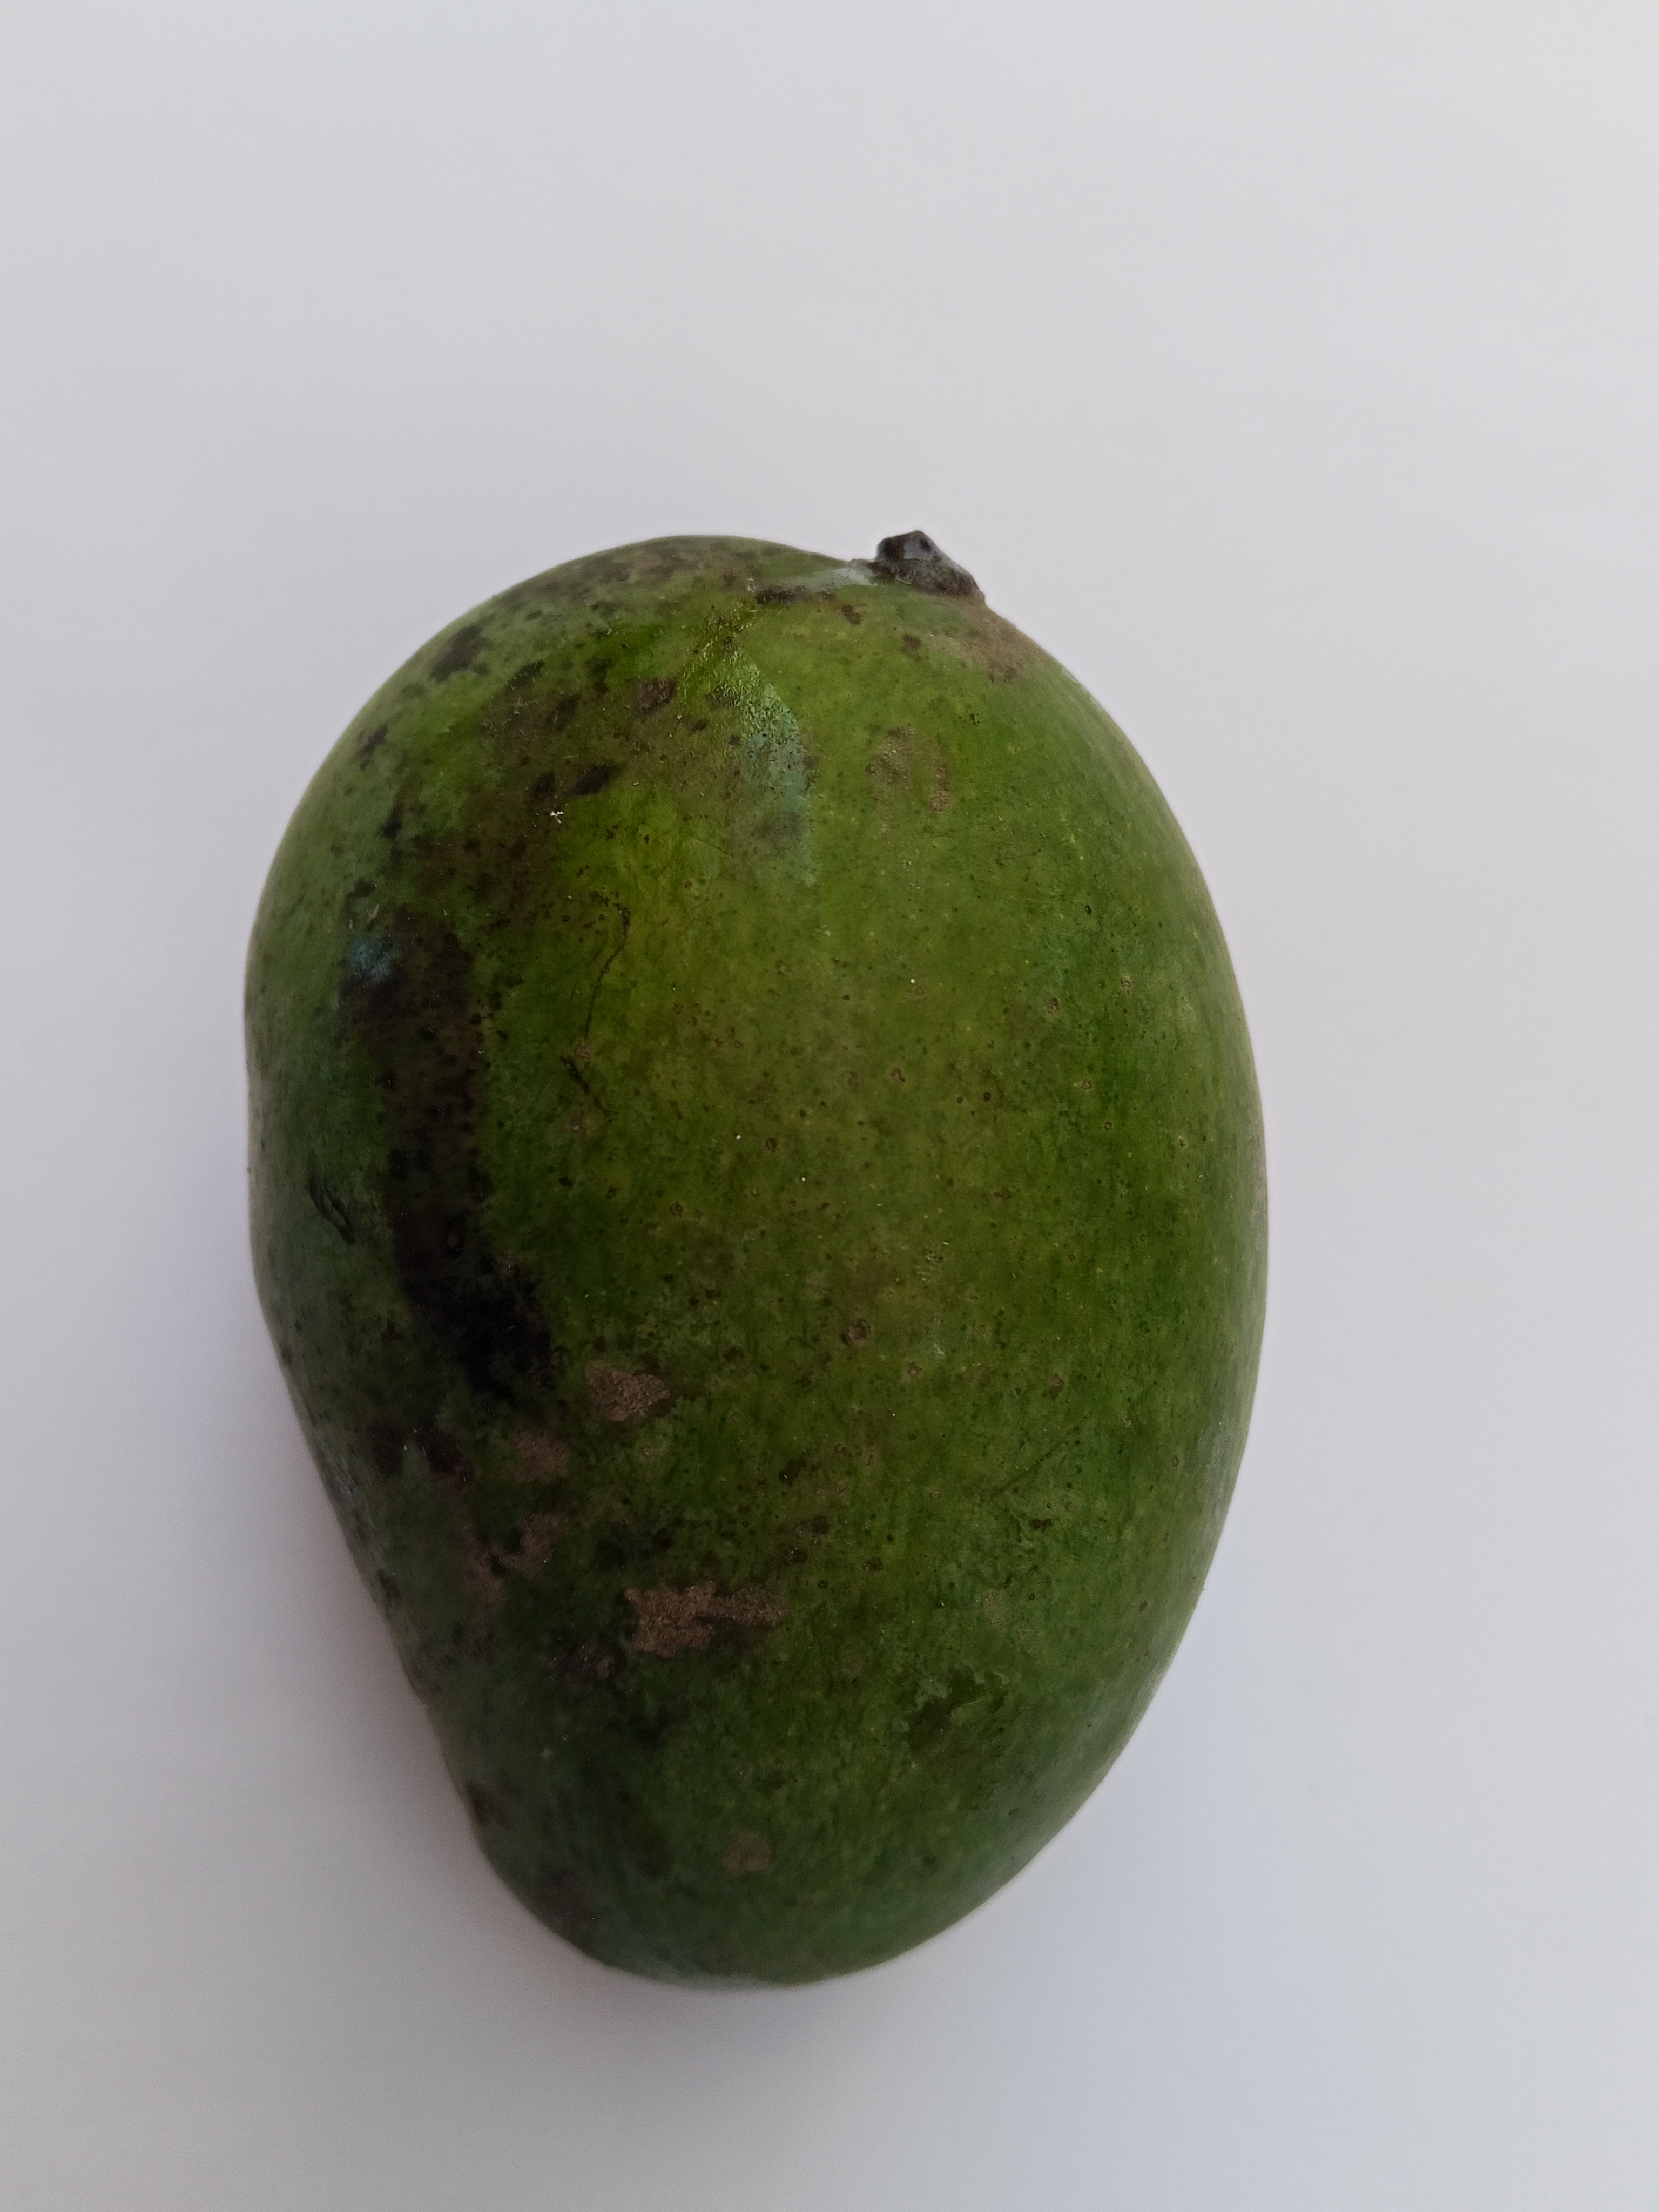
Mango variety: Amrapali